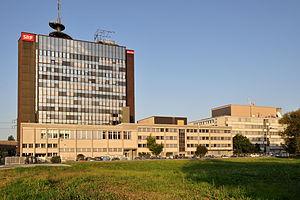
La Schweizer Radio und Fernsehen est une entreprise de communication suisse, fondée à la suite de la fusion de la SF Schweizer Fernsehen et de la Schweizer Radio DRS.